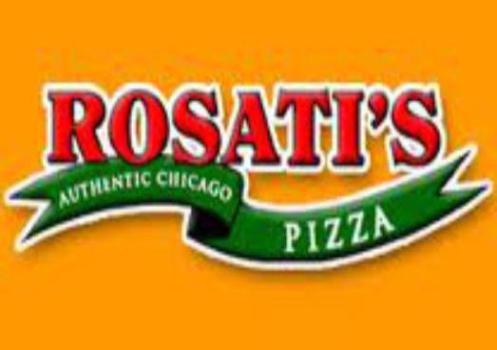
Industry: Food